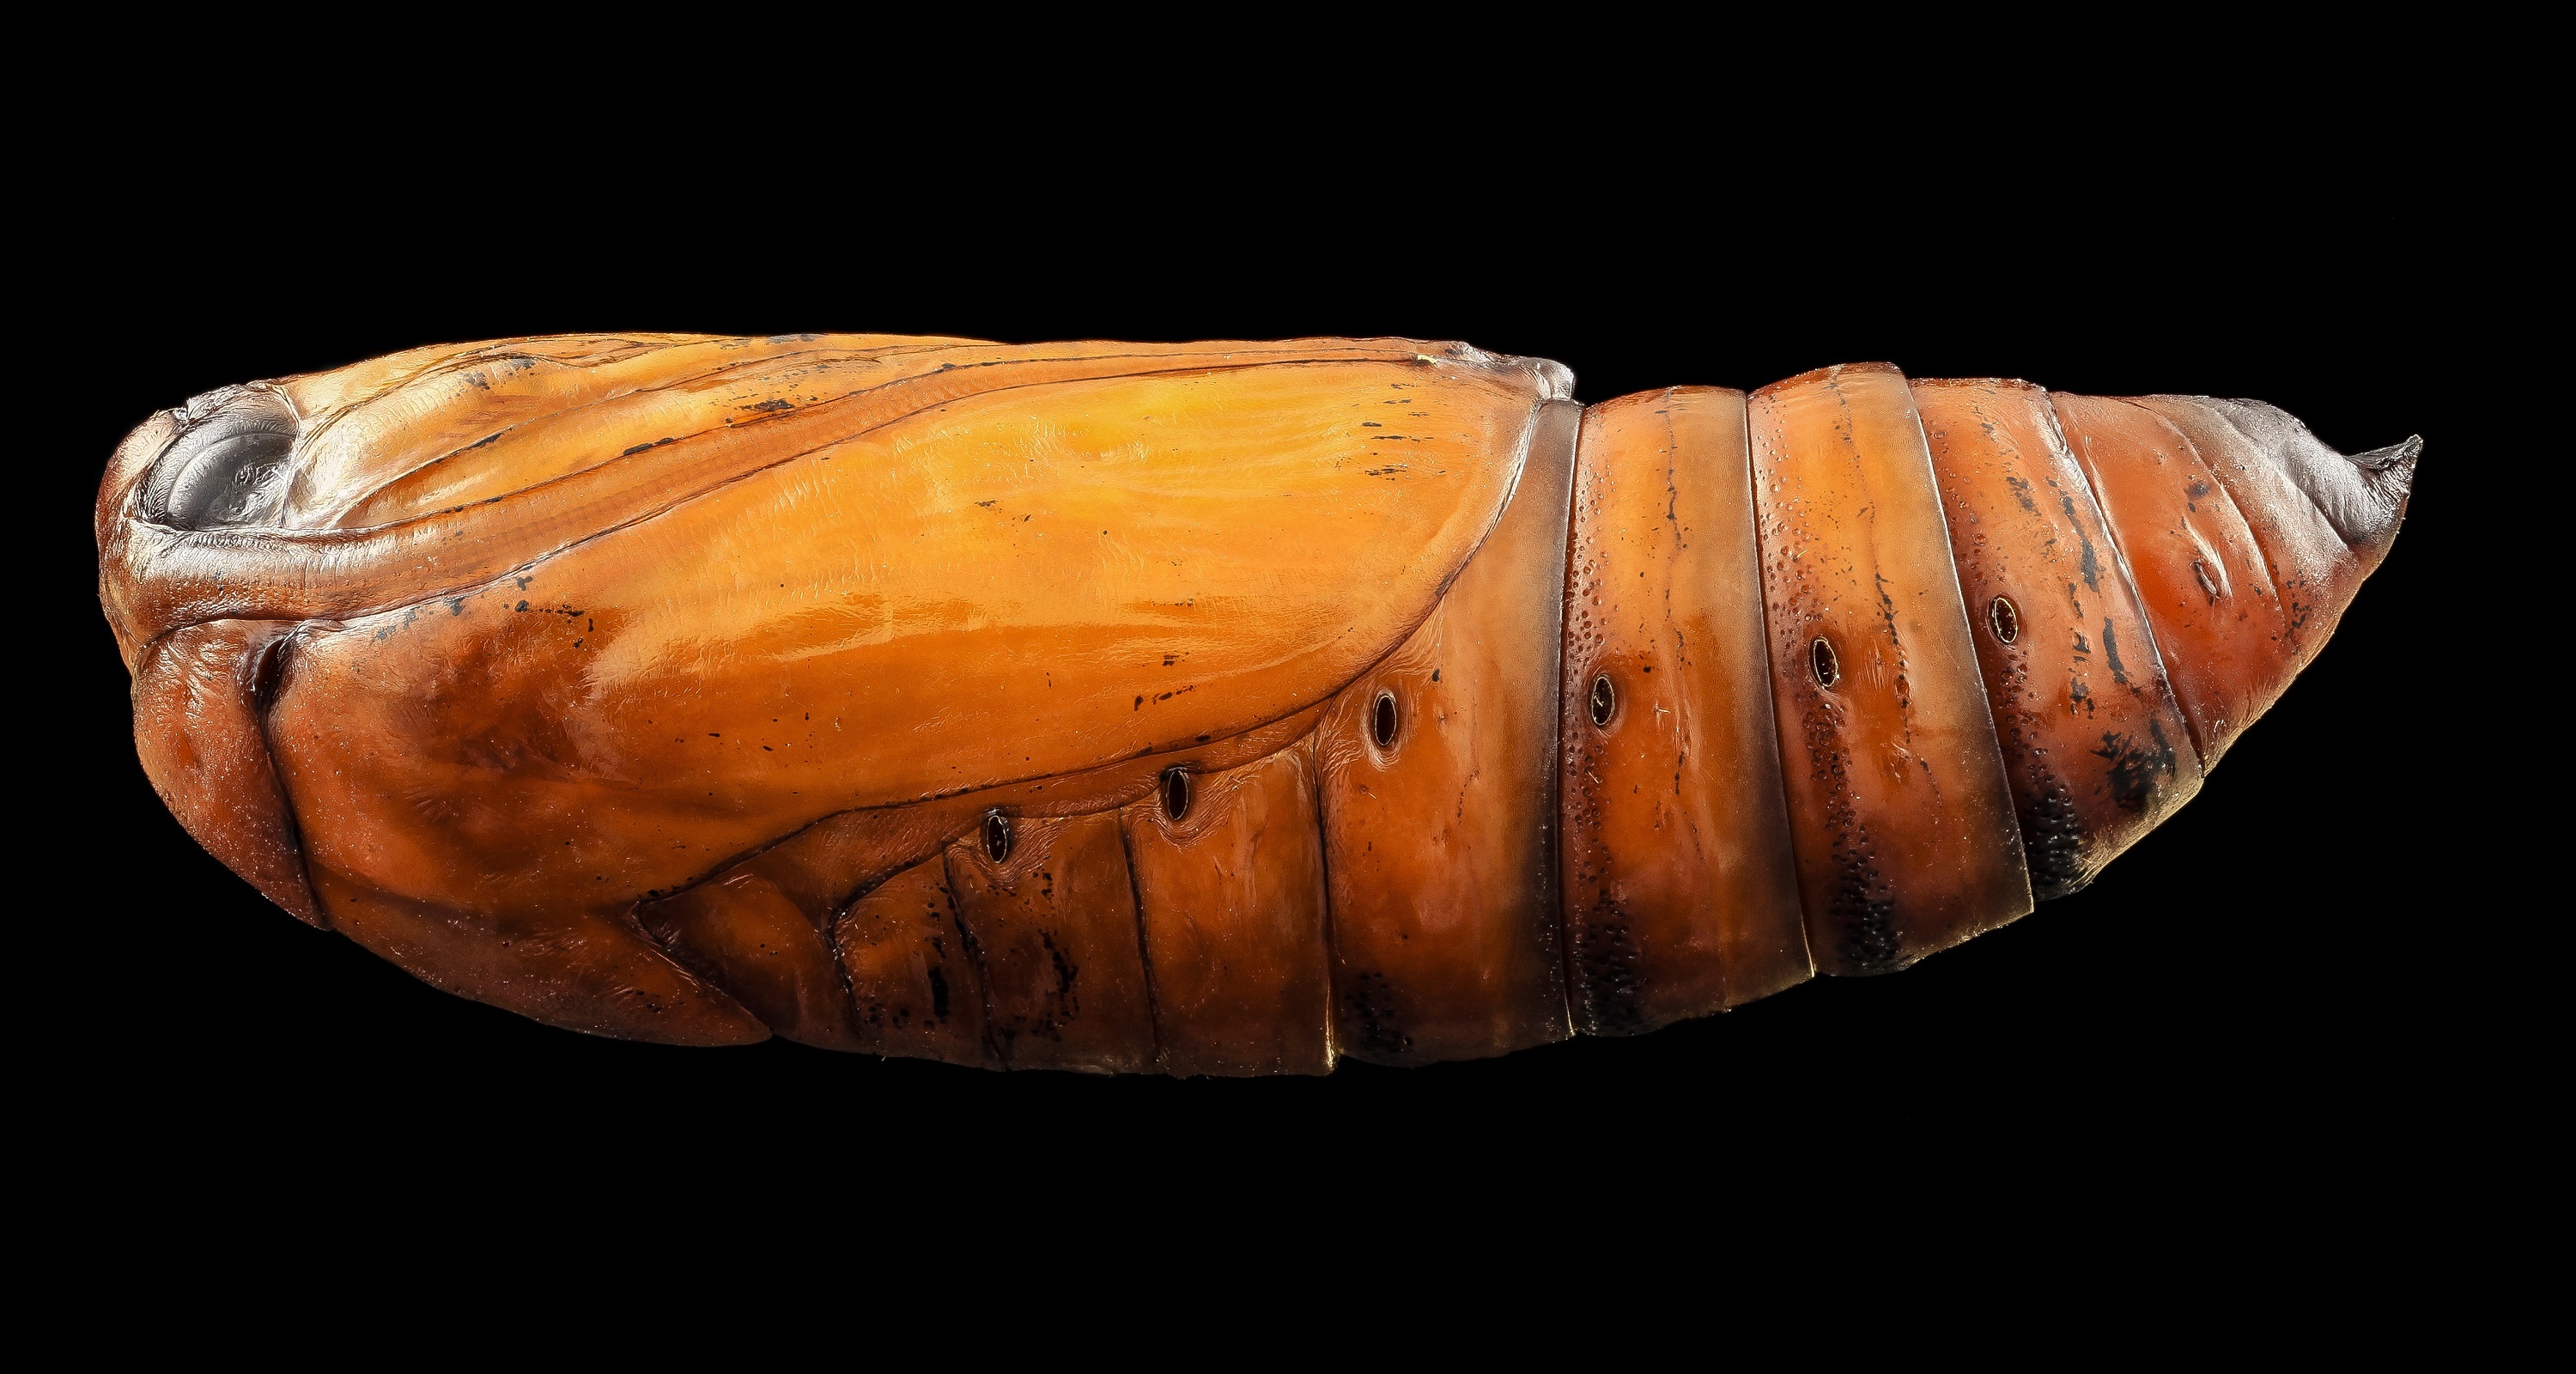
nature, wood, leaf, wildlife, horn, food, produce, insect, macro, bug, moth, close up, transformation, carving, pupa, macro photography, black cutworm, agriculture pest, dark sword grass, agrotis ipsilon, life stage